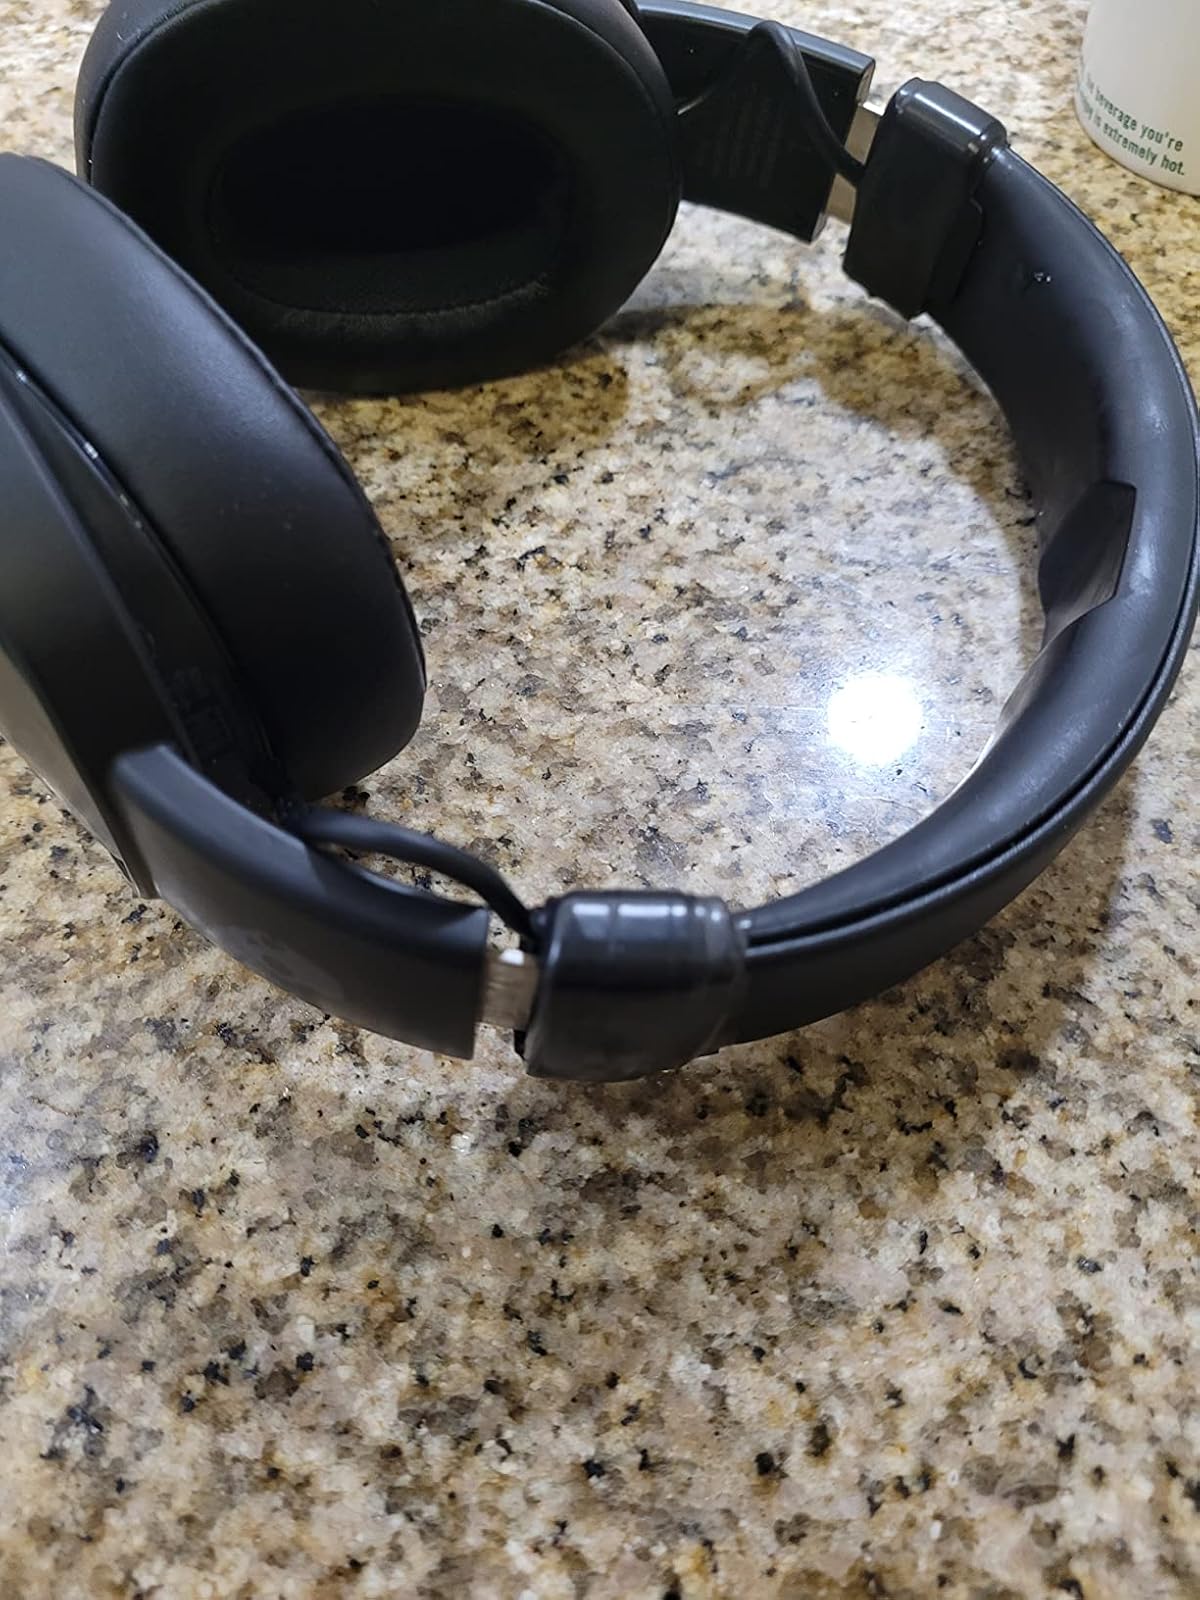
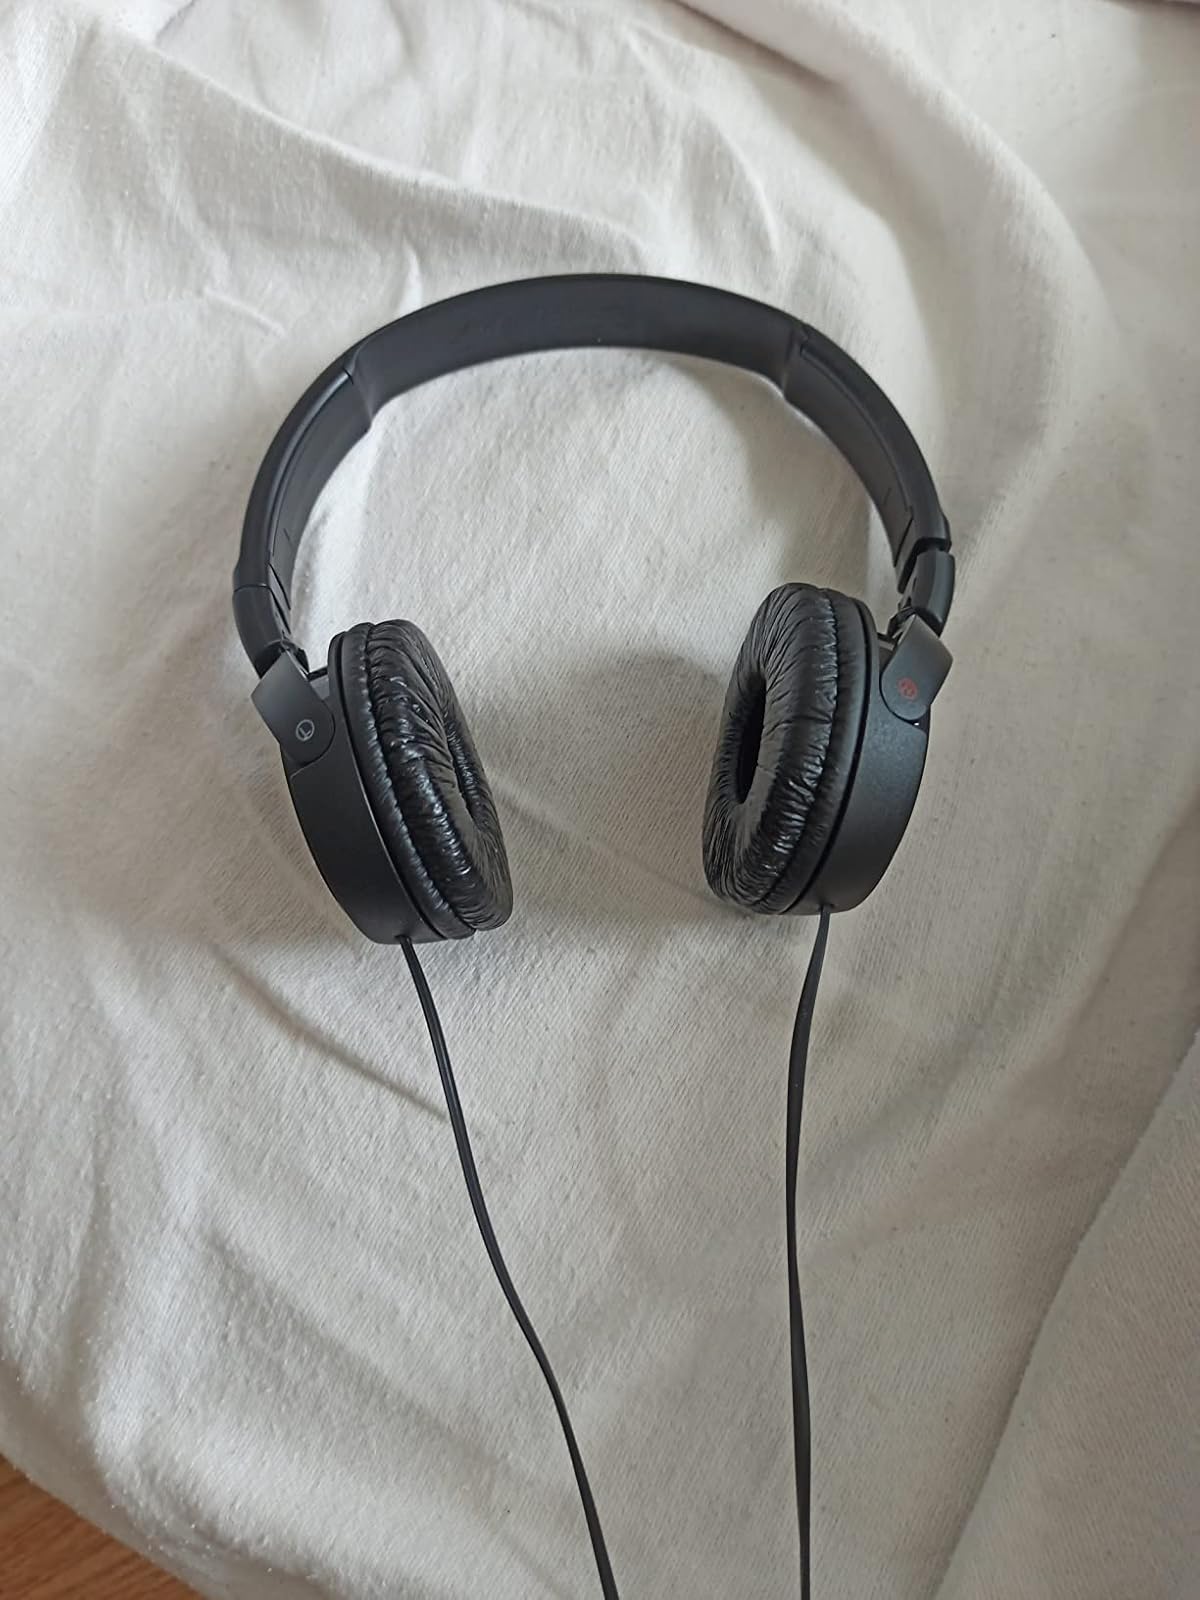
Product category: headphones
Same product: no